Galaxy

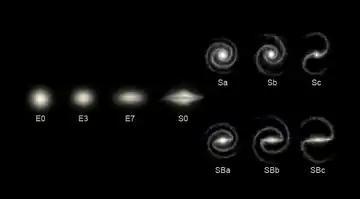
Types of galaxies according to the Hubble classification scheme : an "E" indicates a type of elliptical galaxy; an "S" is a spiral; and "SB" is a barred spiral galaxy

Galaxies come in three main types: ellipticals, spirals, and irregulars. A slightly more extensive description of galaxy types based on their appearance is given by the Hubble sequence. Since the Hubble sequence is entirely based upon visual morphological type (shape), it may miss certain important characteristics of galaxies such as star formation rate in starburst galaxies and activity in the cores of active galaxies.